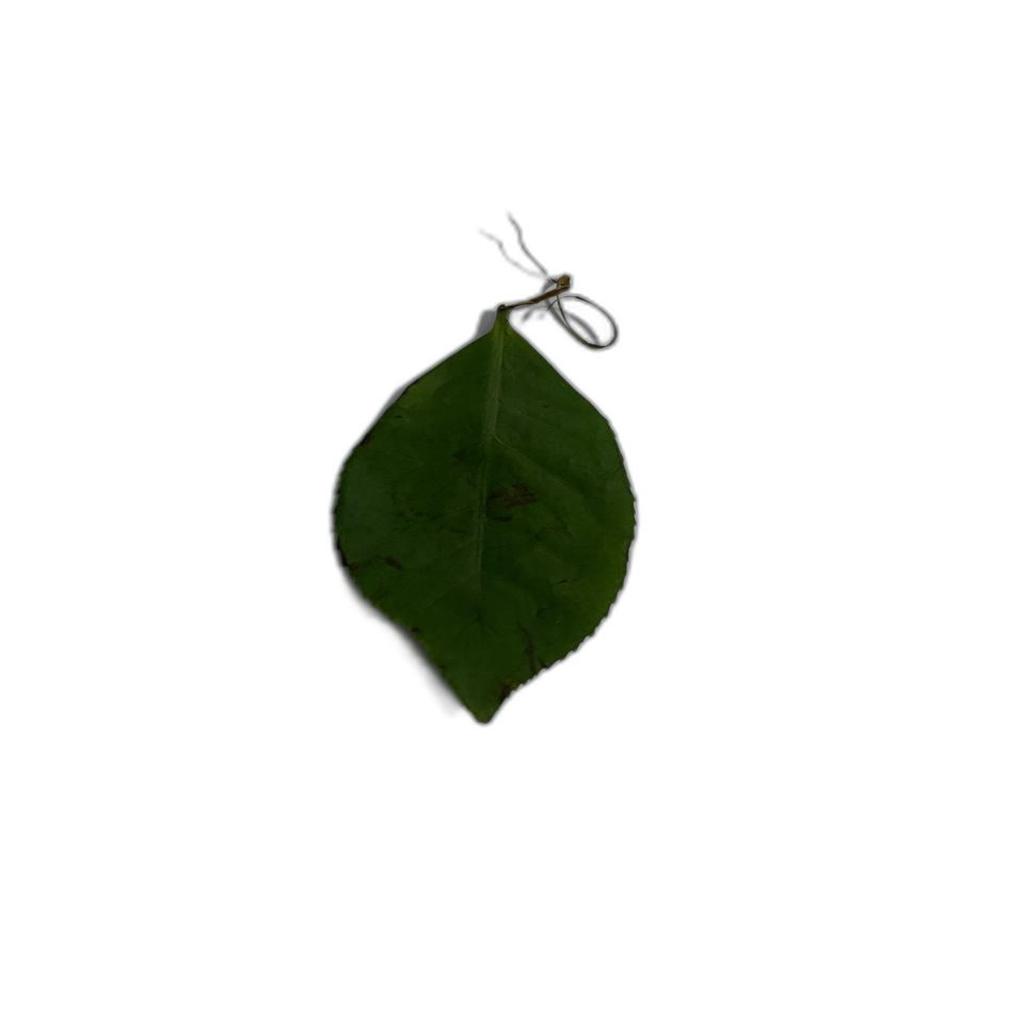
Label: Healthy